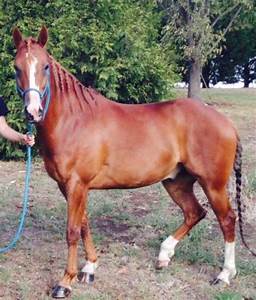
Label: horse